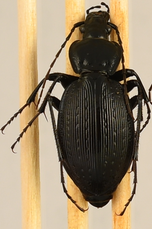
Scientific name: Pterostichus coracinus
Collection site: Mountain Lake Biological Station NEON (MLBS), plot MLBS_009